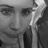
Emotion: sad